Theophilos (emperor)

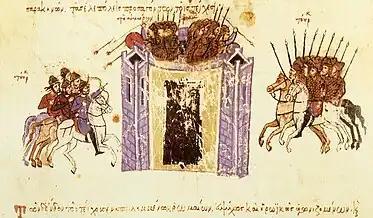
The Fall of Amorium to the Arabs in 838.

Around 841, the Republic of Venice sent a fleet of 60 galleys (each carrying 200 men) to assist the Byzantines in driving the Arabs from Crotone, but it failed. During the campaign al-Mu'tasim discovered that some of his top generals were plotting against him. Many of these leading commanders were arrested and some executed before he arrived home. Al-Afshin seems not to have been involved in this, but he was detected in other intrigues and died in prison in the spring of 841. Al-Mu'tasim concluded a peace with Theophilos in 841. He fell sick in October and died on 5 January 842. The Sack of Amorion was the high point of Abbasid incursion past the Taurus Mountains, after which political strife within the Caliphate improved the Byzantine military situation.